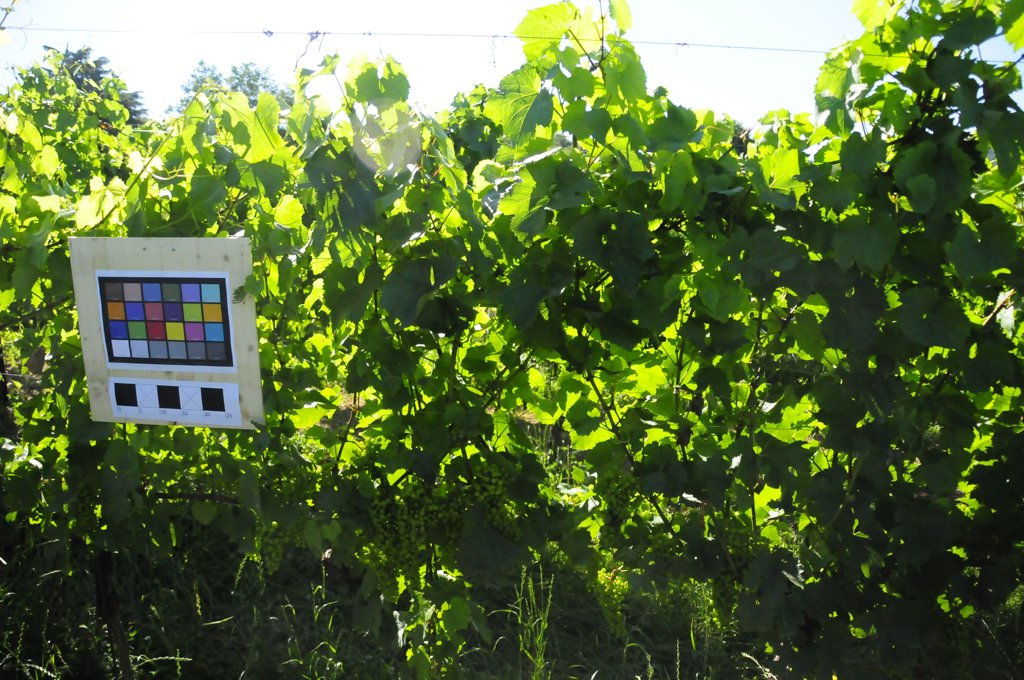
Berries visible: 285
Grape clusters: 10